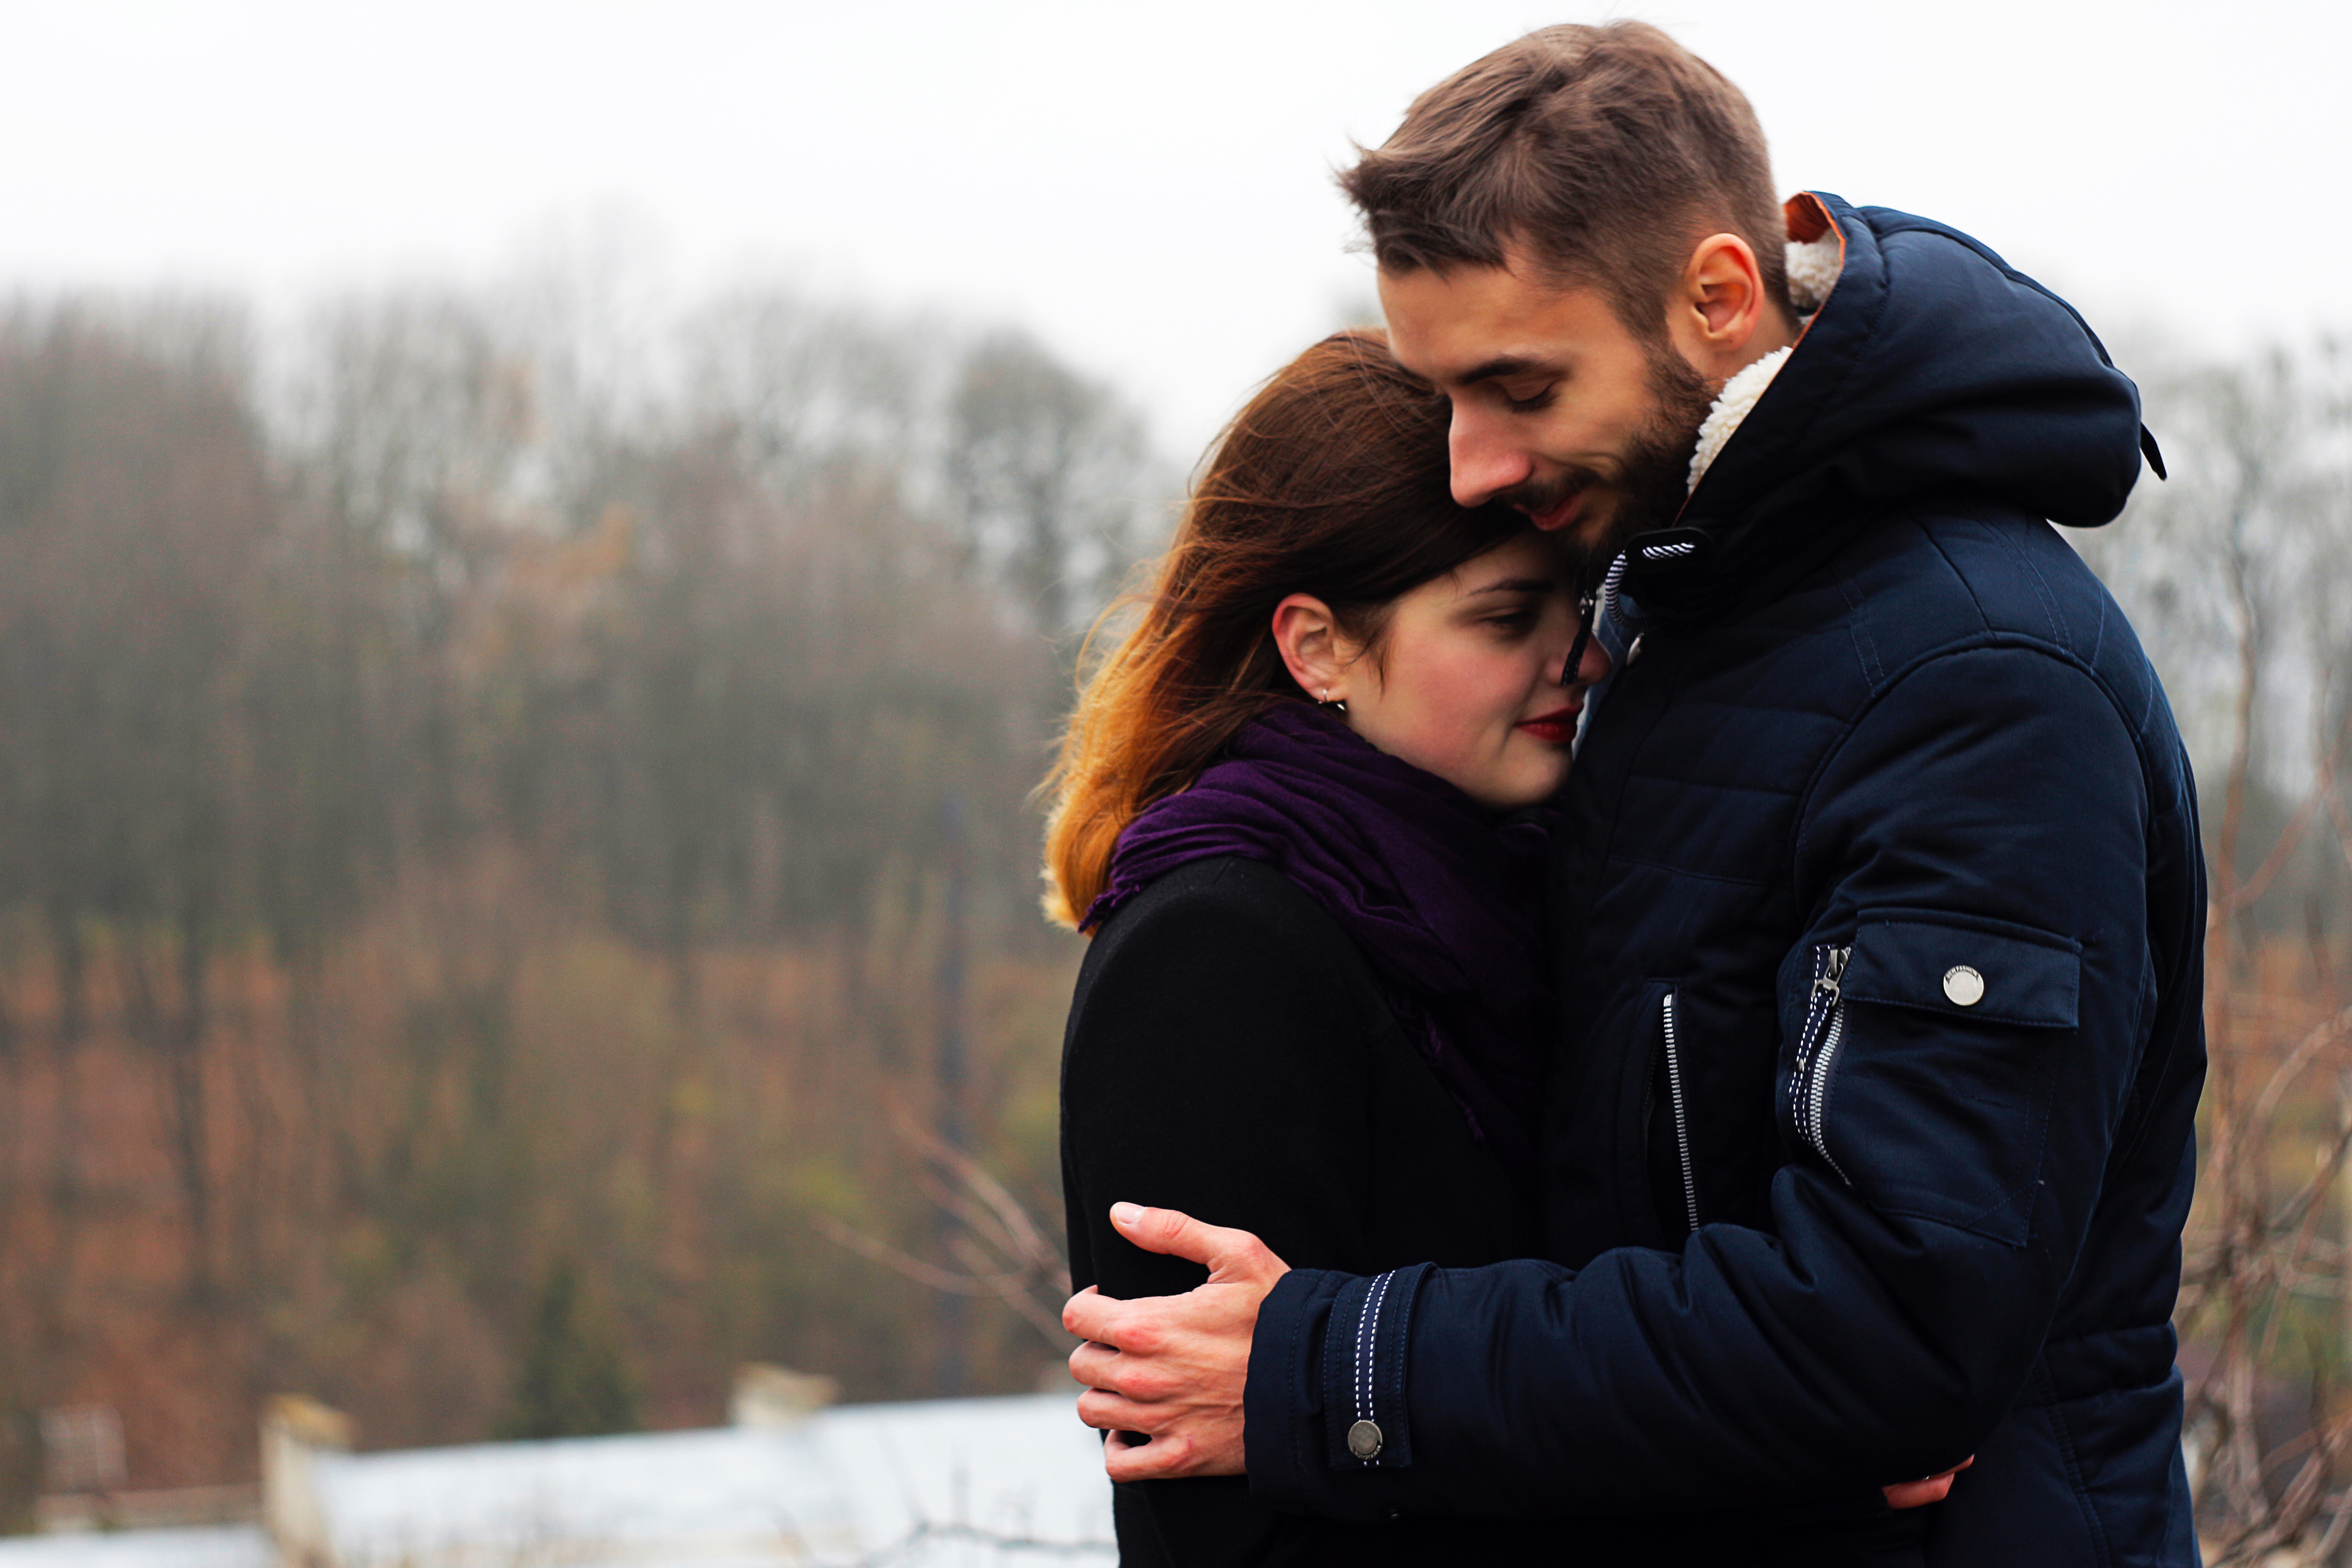
man, person, people, photography, portrait, romance, ceremony, photograph, interaction, portrait photography